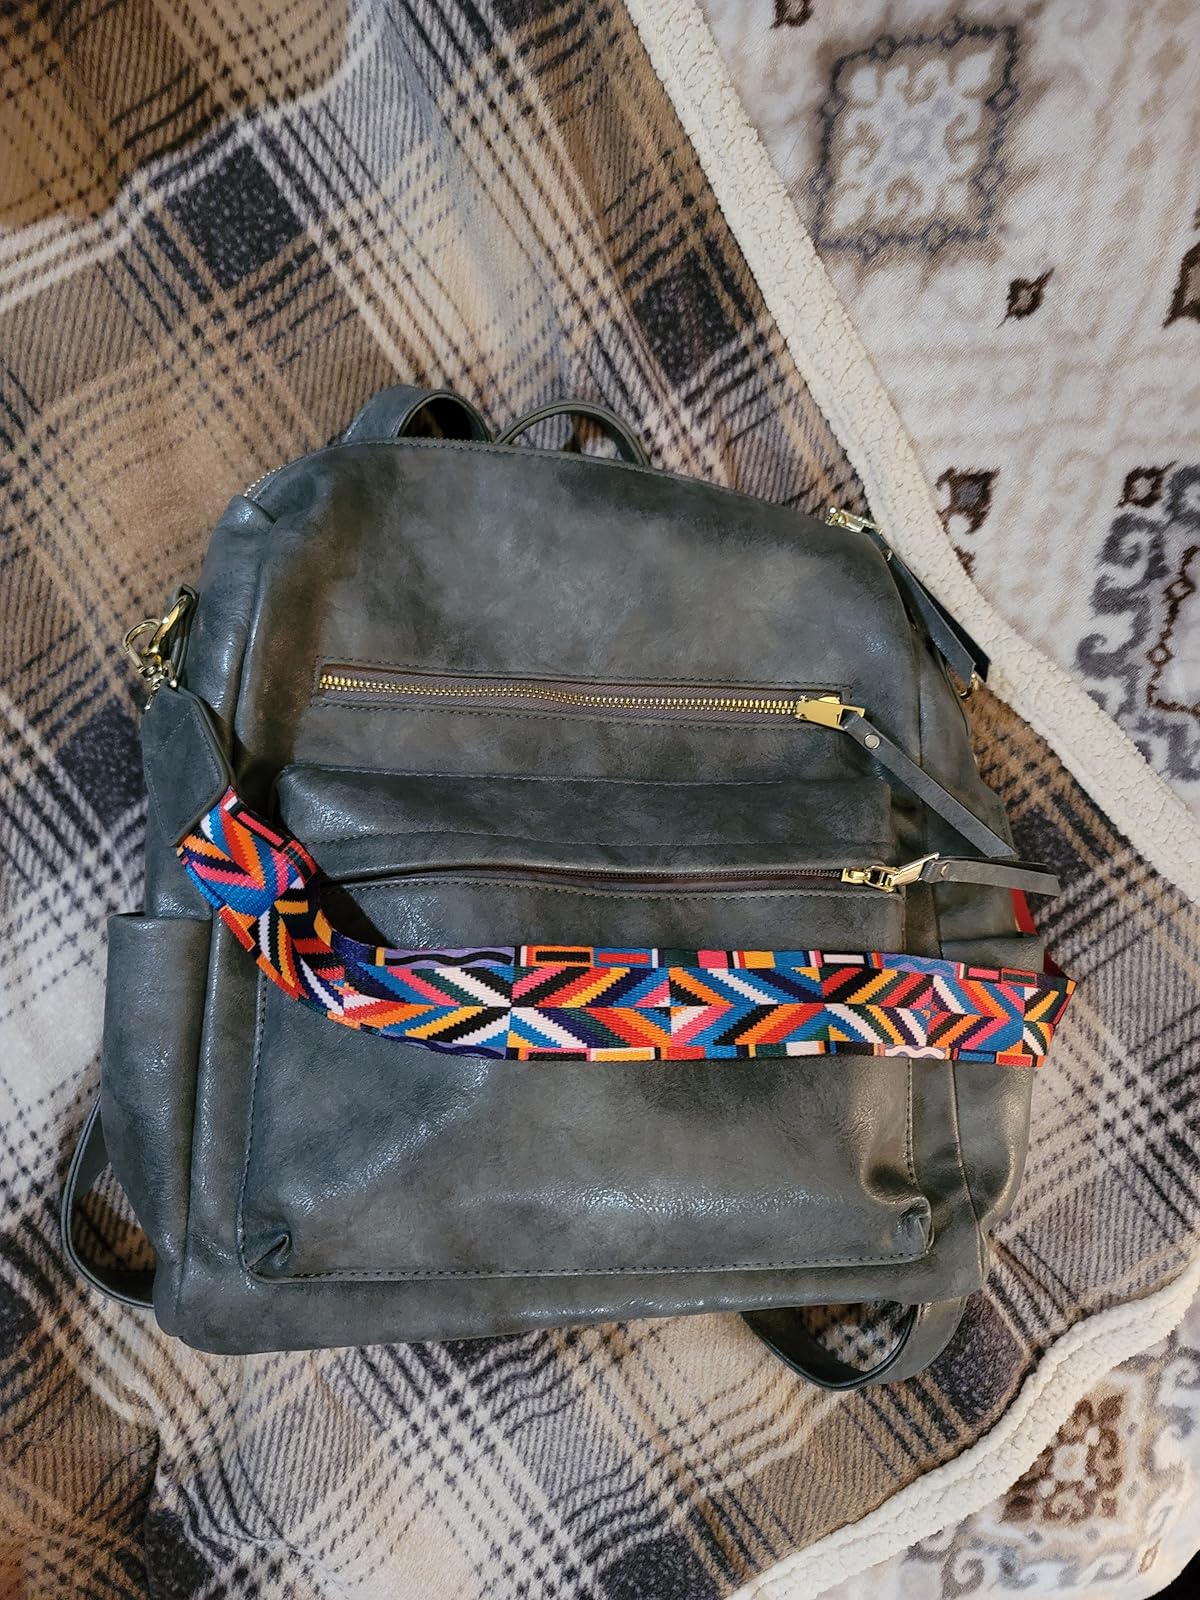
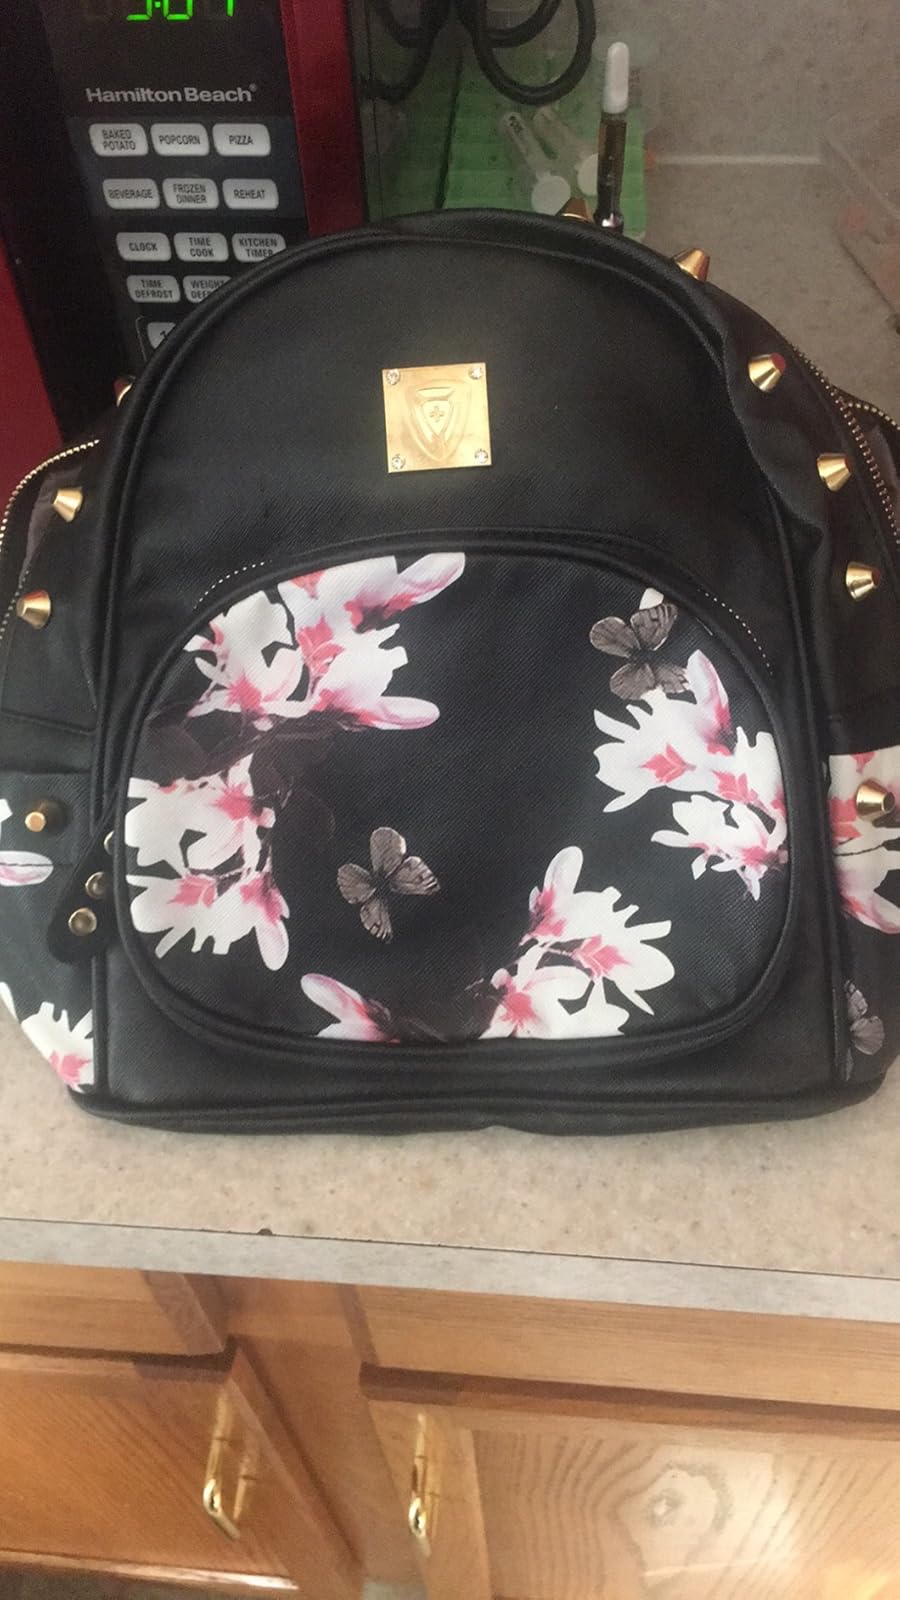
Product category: accessories_handbag
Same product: no